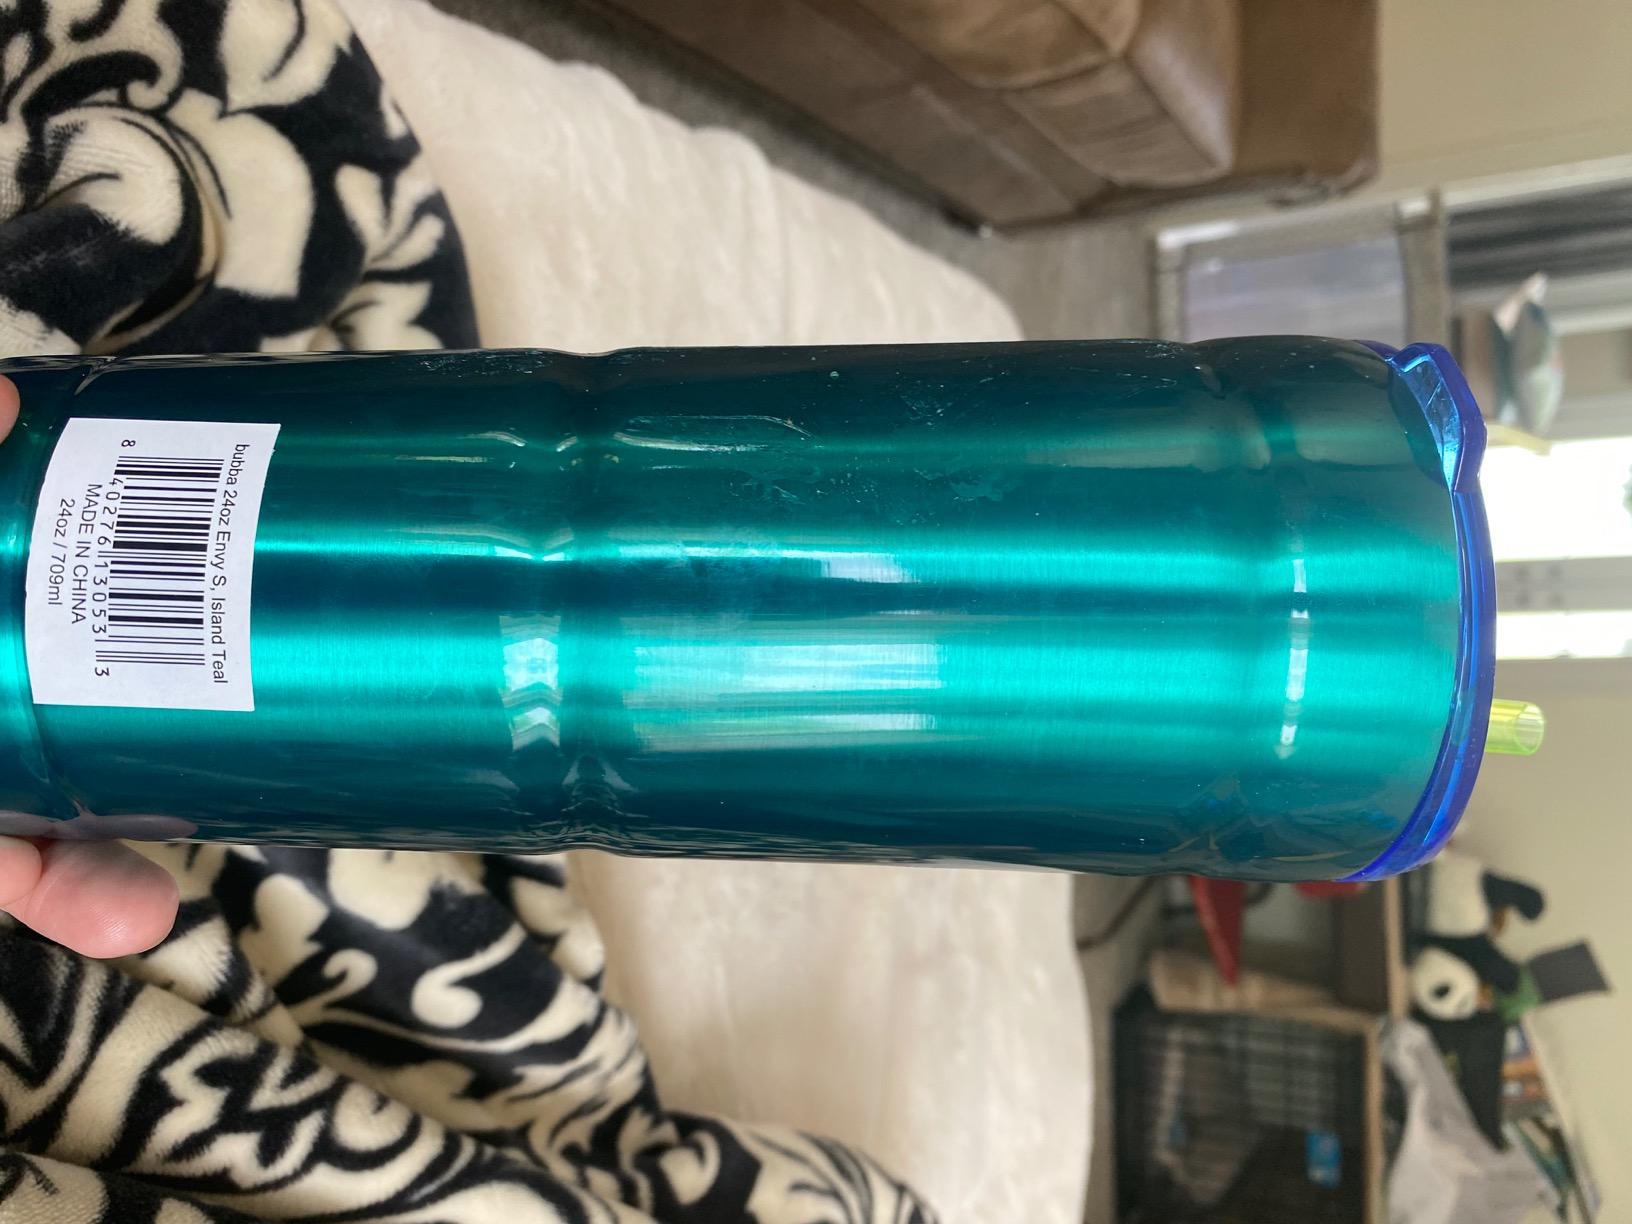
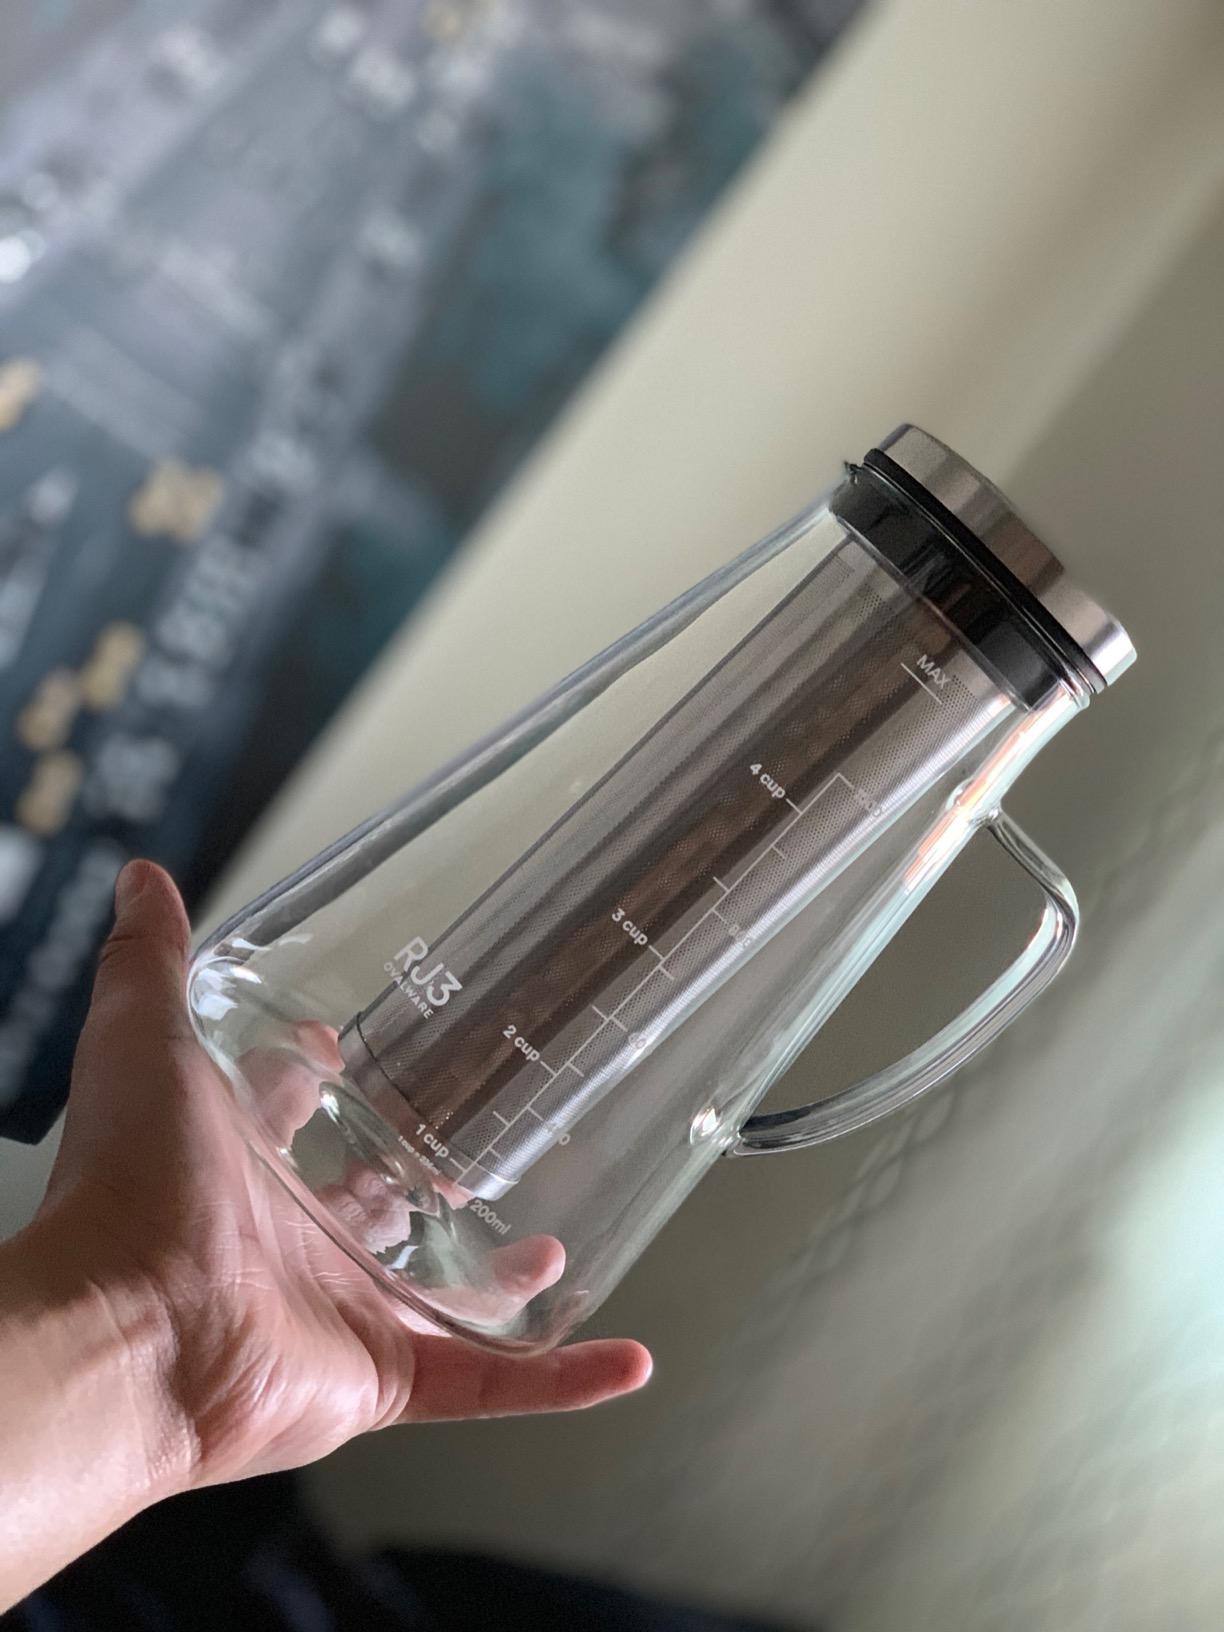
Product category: items_tea
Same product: no